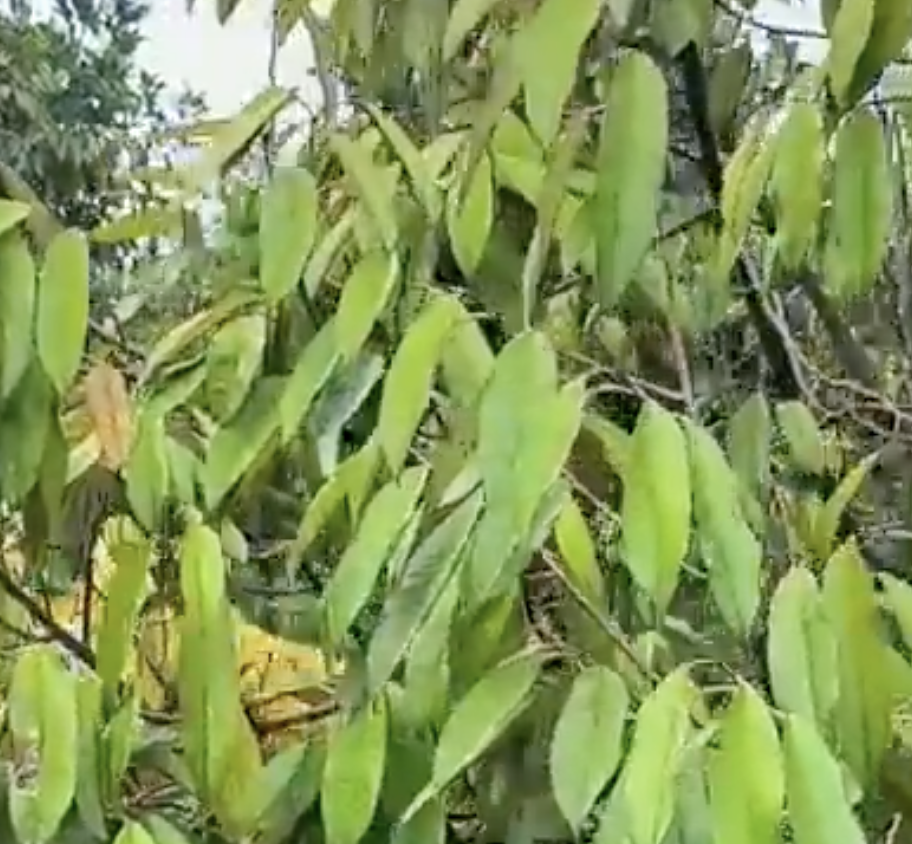
Label: yellow_leaf